Can We Fall in Love, Again?

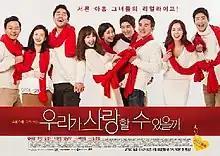
Promotional poster

Can We Fall in Love, Again? is a 2014 South Korean television series starring Eugene, Uhm Tae-woong, Kim Yoo-mi, Choi Jung-yoon and Kim Sung-soo. It aired on JTBC from January 6 to March 11, 2014 for 20 episodes.